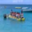
Label: ship